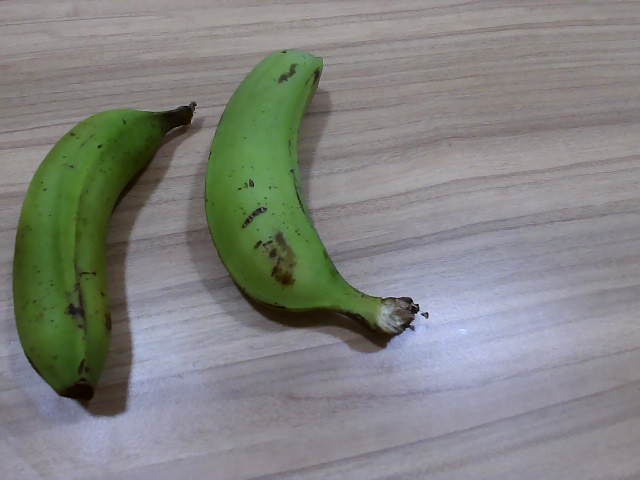
Label: Raw_Banana